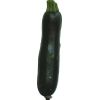
Label: dark_zucchini